Princes' Islands

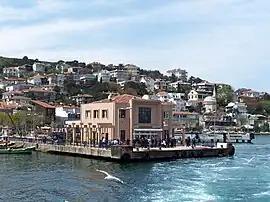
Ferry port of Burgazada

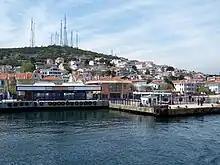
Ferry port of Kınalıada

Heybeliada (meaning "Saddlebag Island" in Turkish; , also rendered "Halki") is the second largest of the Princes' Islands in the Sea of Marmara. It is a neighbourhood in the Adalar district of Istanbul. The large Naval Cadet School overlooks the jetty to the left as you get off the ferry. There are two interesting pieces of architecture on the grounds of the school. One is Kamariotissa, the only remaining Byzantine church on the island, and more importantly the last church to be built before the conquest of Constantinople. The other is the grave of the second English Ambassador to be sent to Constantinople by Elizabeth I of England, Edward Barton, who chose to live on Heybeli to escape the bustle of the city.